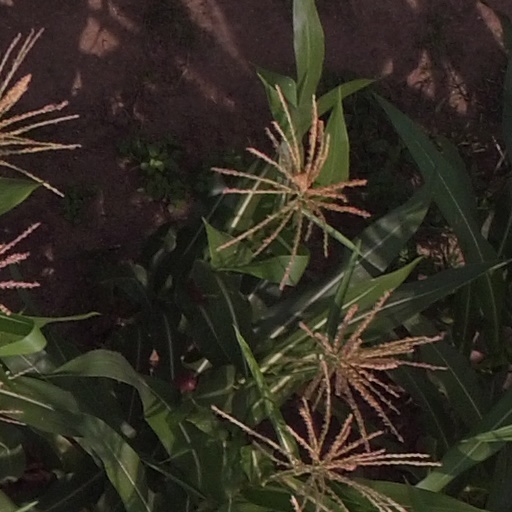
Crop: maize; corn